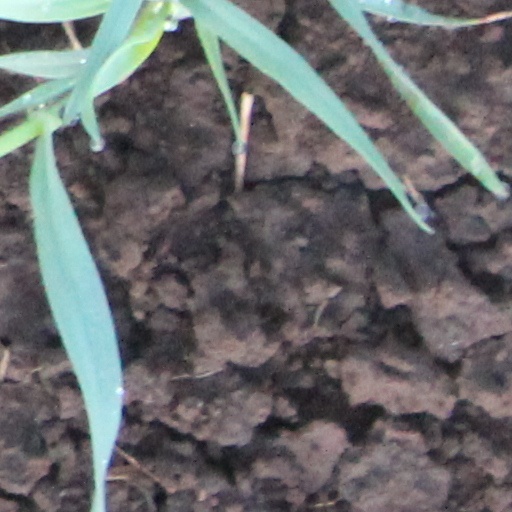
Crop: wheat